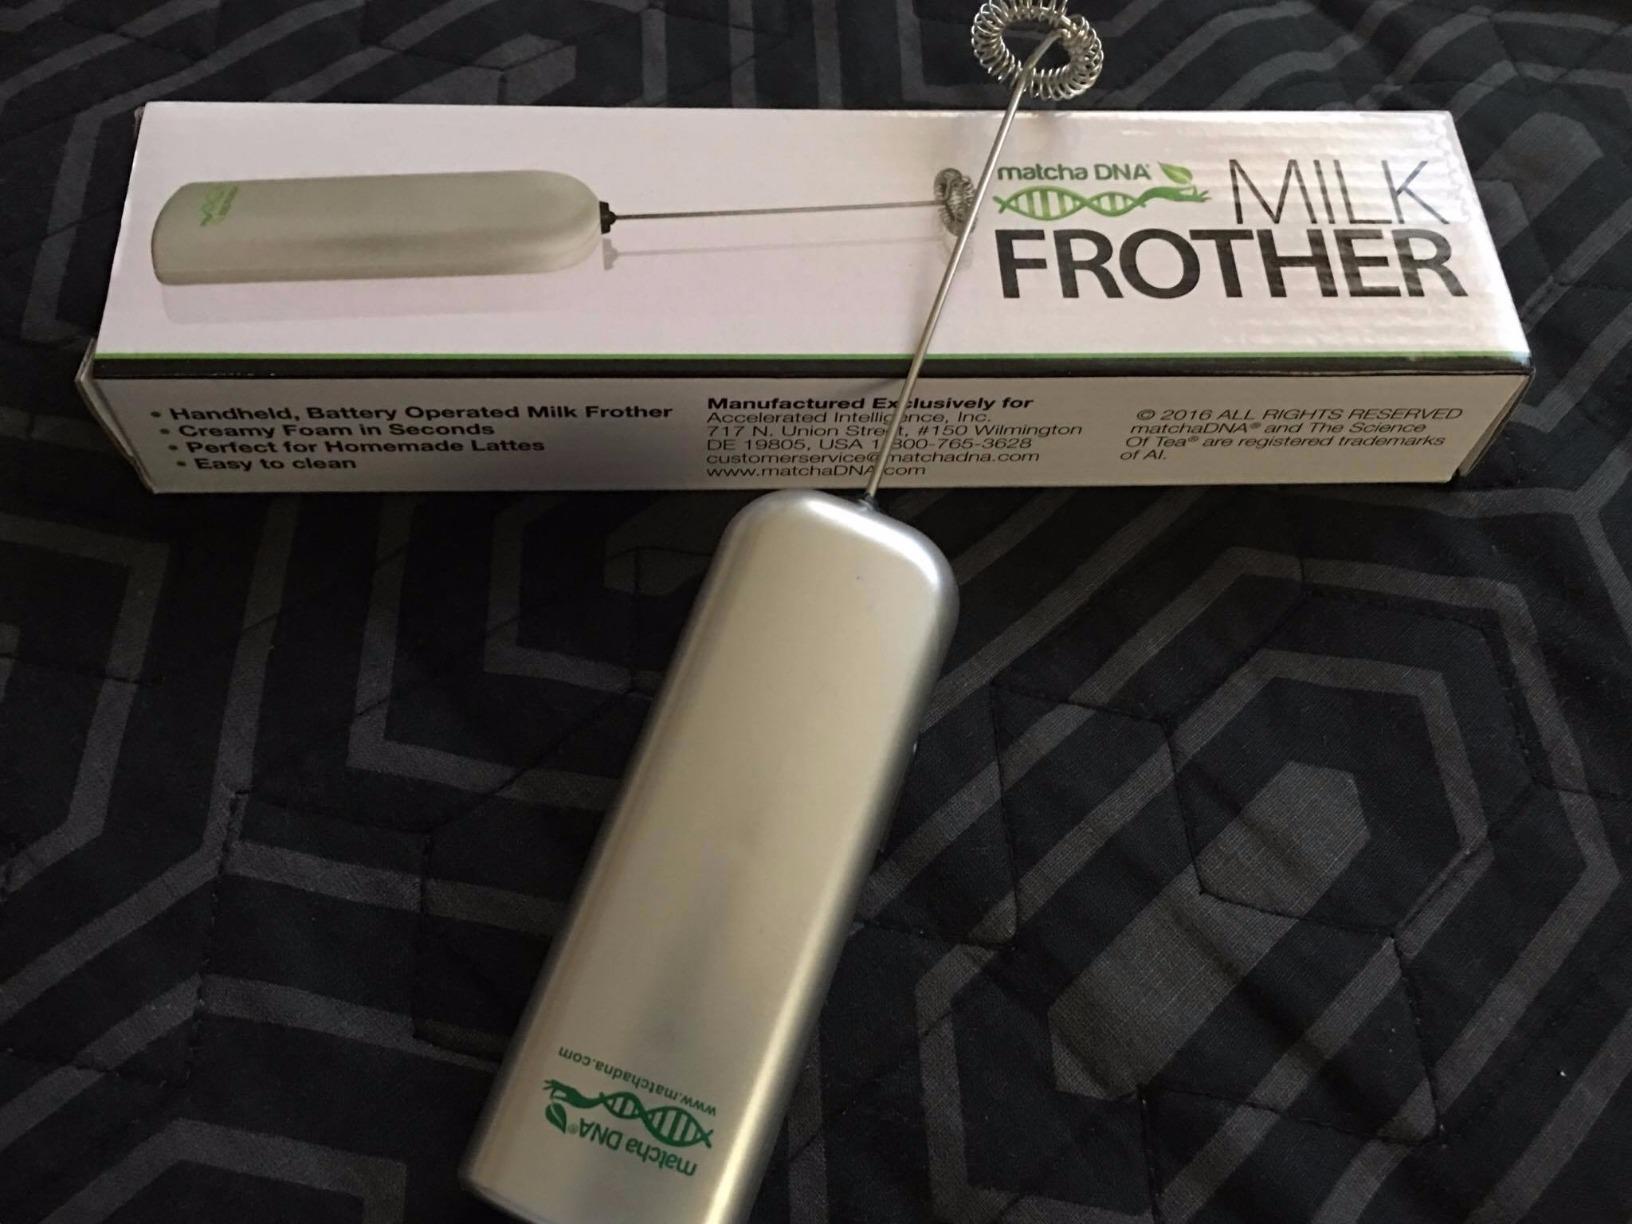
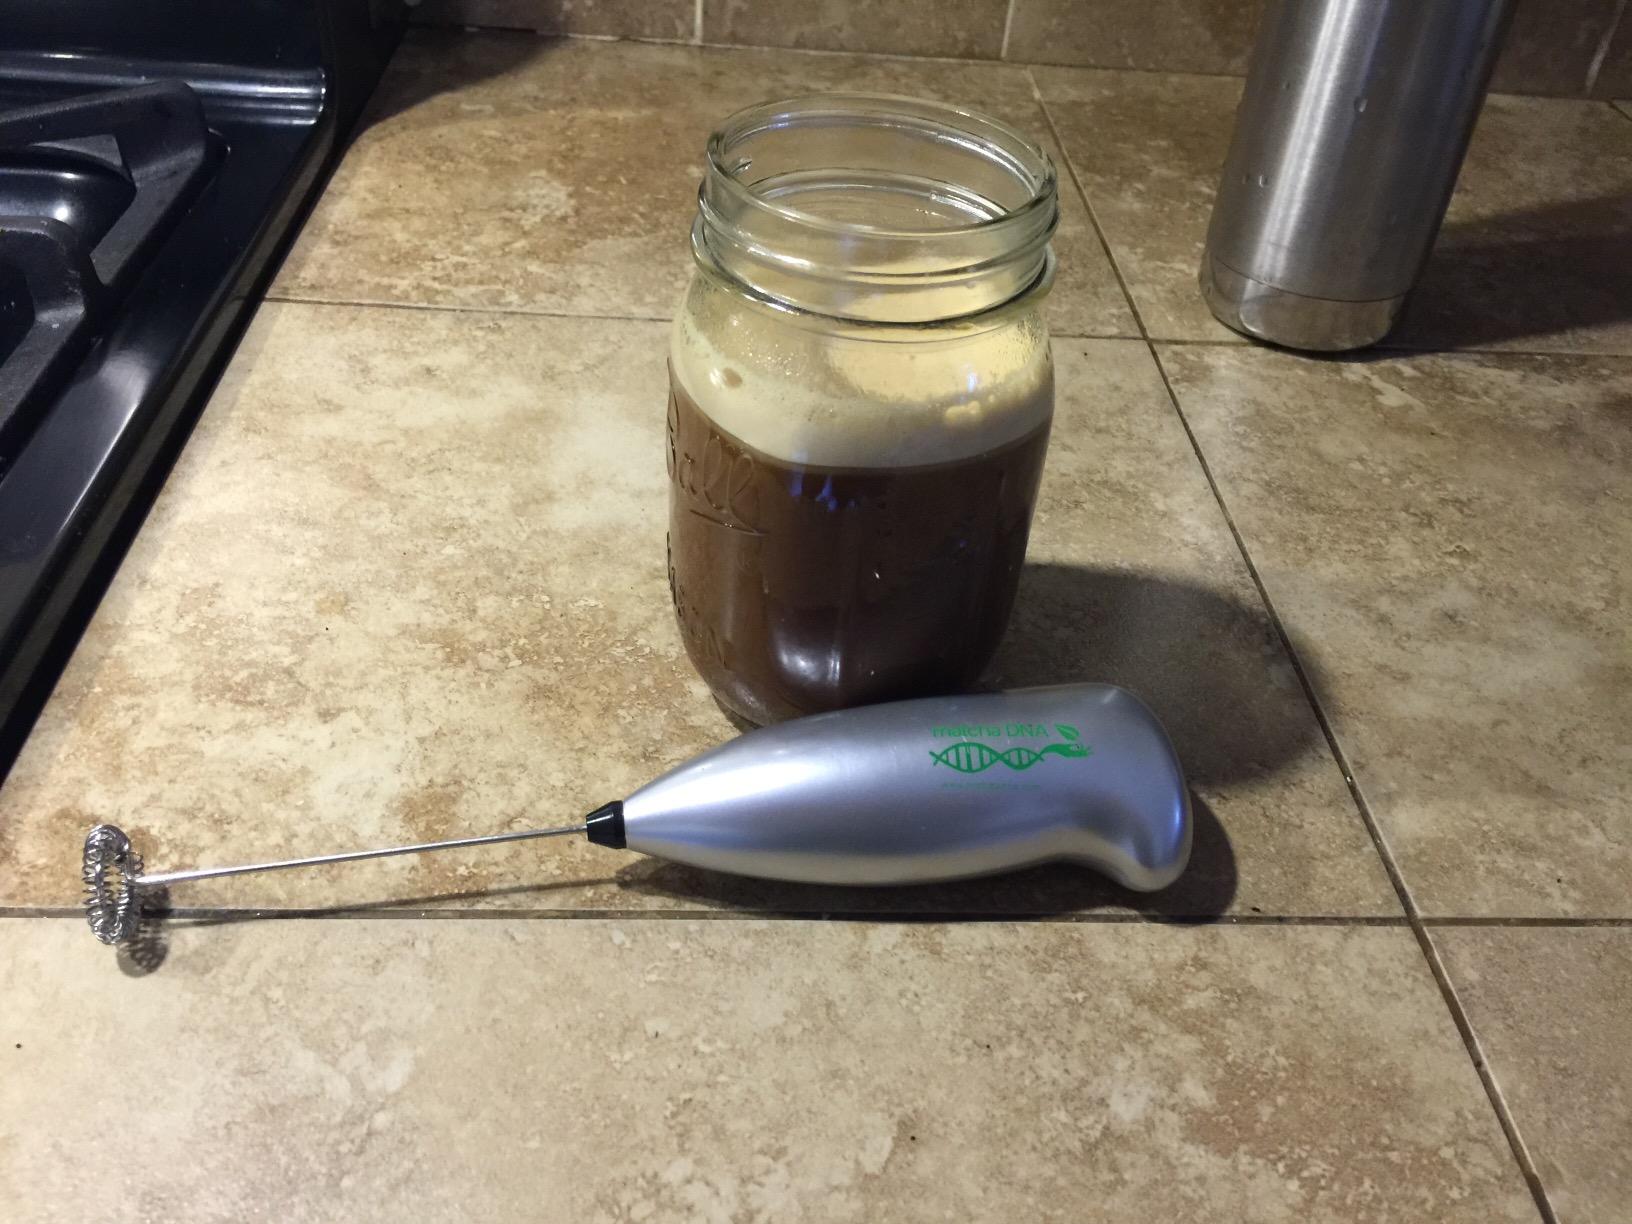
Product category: items_mixer
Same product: no